LGBTQ literature in Spain

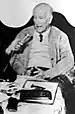
Vicente Aleixandre in 1977.

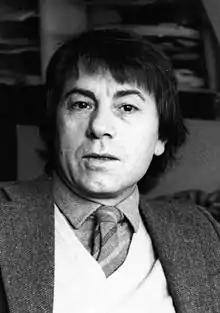
Agustín Gómez-Arcos in Paris.

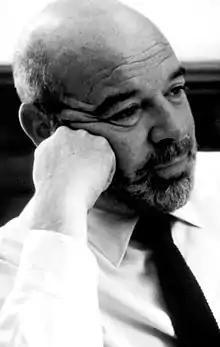
Jaime Gil de Biedma

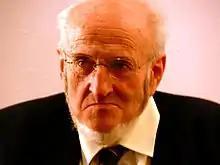
Álvaro Pombo at the Ateneo Riojano (2005).

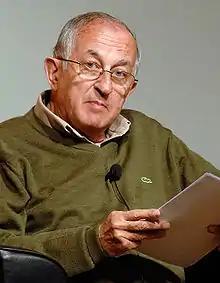
Juan Goytisolo photographed by Peter Groth at the Cervantes Institute in Berlin (2008).

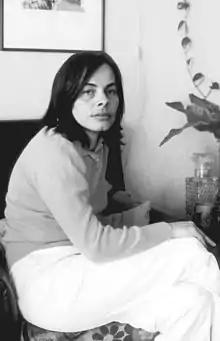
Uruguayan-Spanish writer Cristina Peri Rossi in 1986.

In the early 20th century, Spanish homosexual authors such as Jacinto Benavente; Pedro de Répide; José María Luis Bruna, Marquis of Campo, , and had to choose between ignoring the subject of homosexuality or presenting it in a negative light.